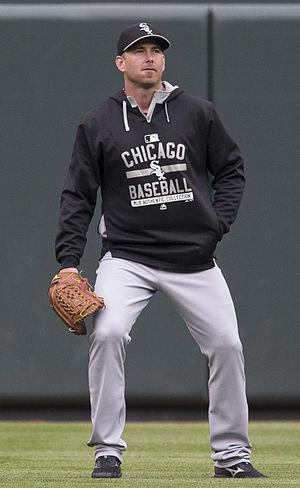
Zachary Thomas Duke est un lanceur de relève gaucher des Twins du Minnesota de la Ligue majeure de baseball.